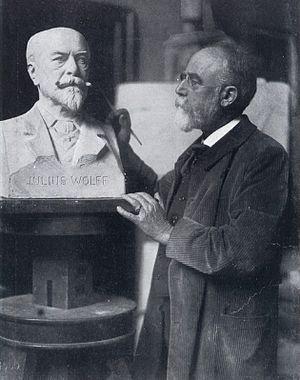
Hugo Wilhelm Friedrich Schaper, dit Fritz Schaper, né le 31 juillet 1841 à Alsleben et mort le 29 novembre 1919 à Berlin, est un sculpteur allemand de l'école de Berlin, particulièrement apprécié de l'époque wilhelminienne.